History of radiation protection

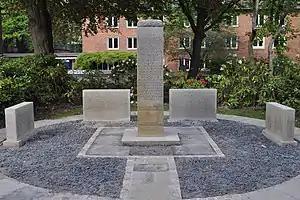
Radiology memorial (Hamburg-St. Georg)

Many of the early X-ray and radioactivity researchers went down in history as "martyrs for science." In her article, "The Miracle and the Martyrs", Sarah Zobel of the University of Vermont tells of a 1920 banquet held to honor many of the pioneers of X-rays. Chicken was served for dinner: "Shortly after the meal was served, it could be seen that some of the participants were unable to enjoy the meal. After years of working with X-rays, many of the participants had lost fingers or hands due to radiation exposure and were unable to cut the meat themselves". The first American to die from radiation exposure was Clarence Madison Dally (1845-1904), an assistant to Thomas Alva Edison (1847-1931). Edison began studying X-rays almost immediately after Röntgen's discovery and delegated the task to Dally. Over time, Dally underwent more than 100 skin operations due to radiation damage. Eventually, both of his arms had to be amputated. His death led Edison to abandon all further X-ray research in 1904.